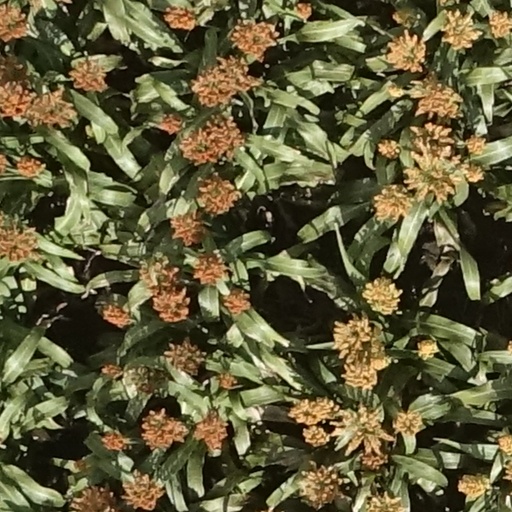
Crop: sorghum